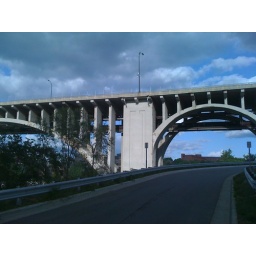
View of the new bridge over the Mississippi River and the road along the river. Including the father of Minneapolis's house.